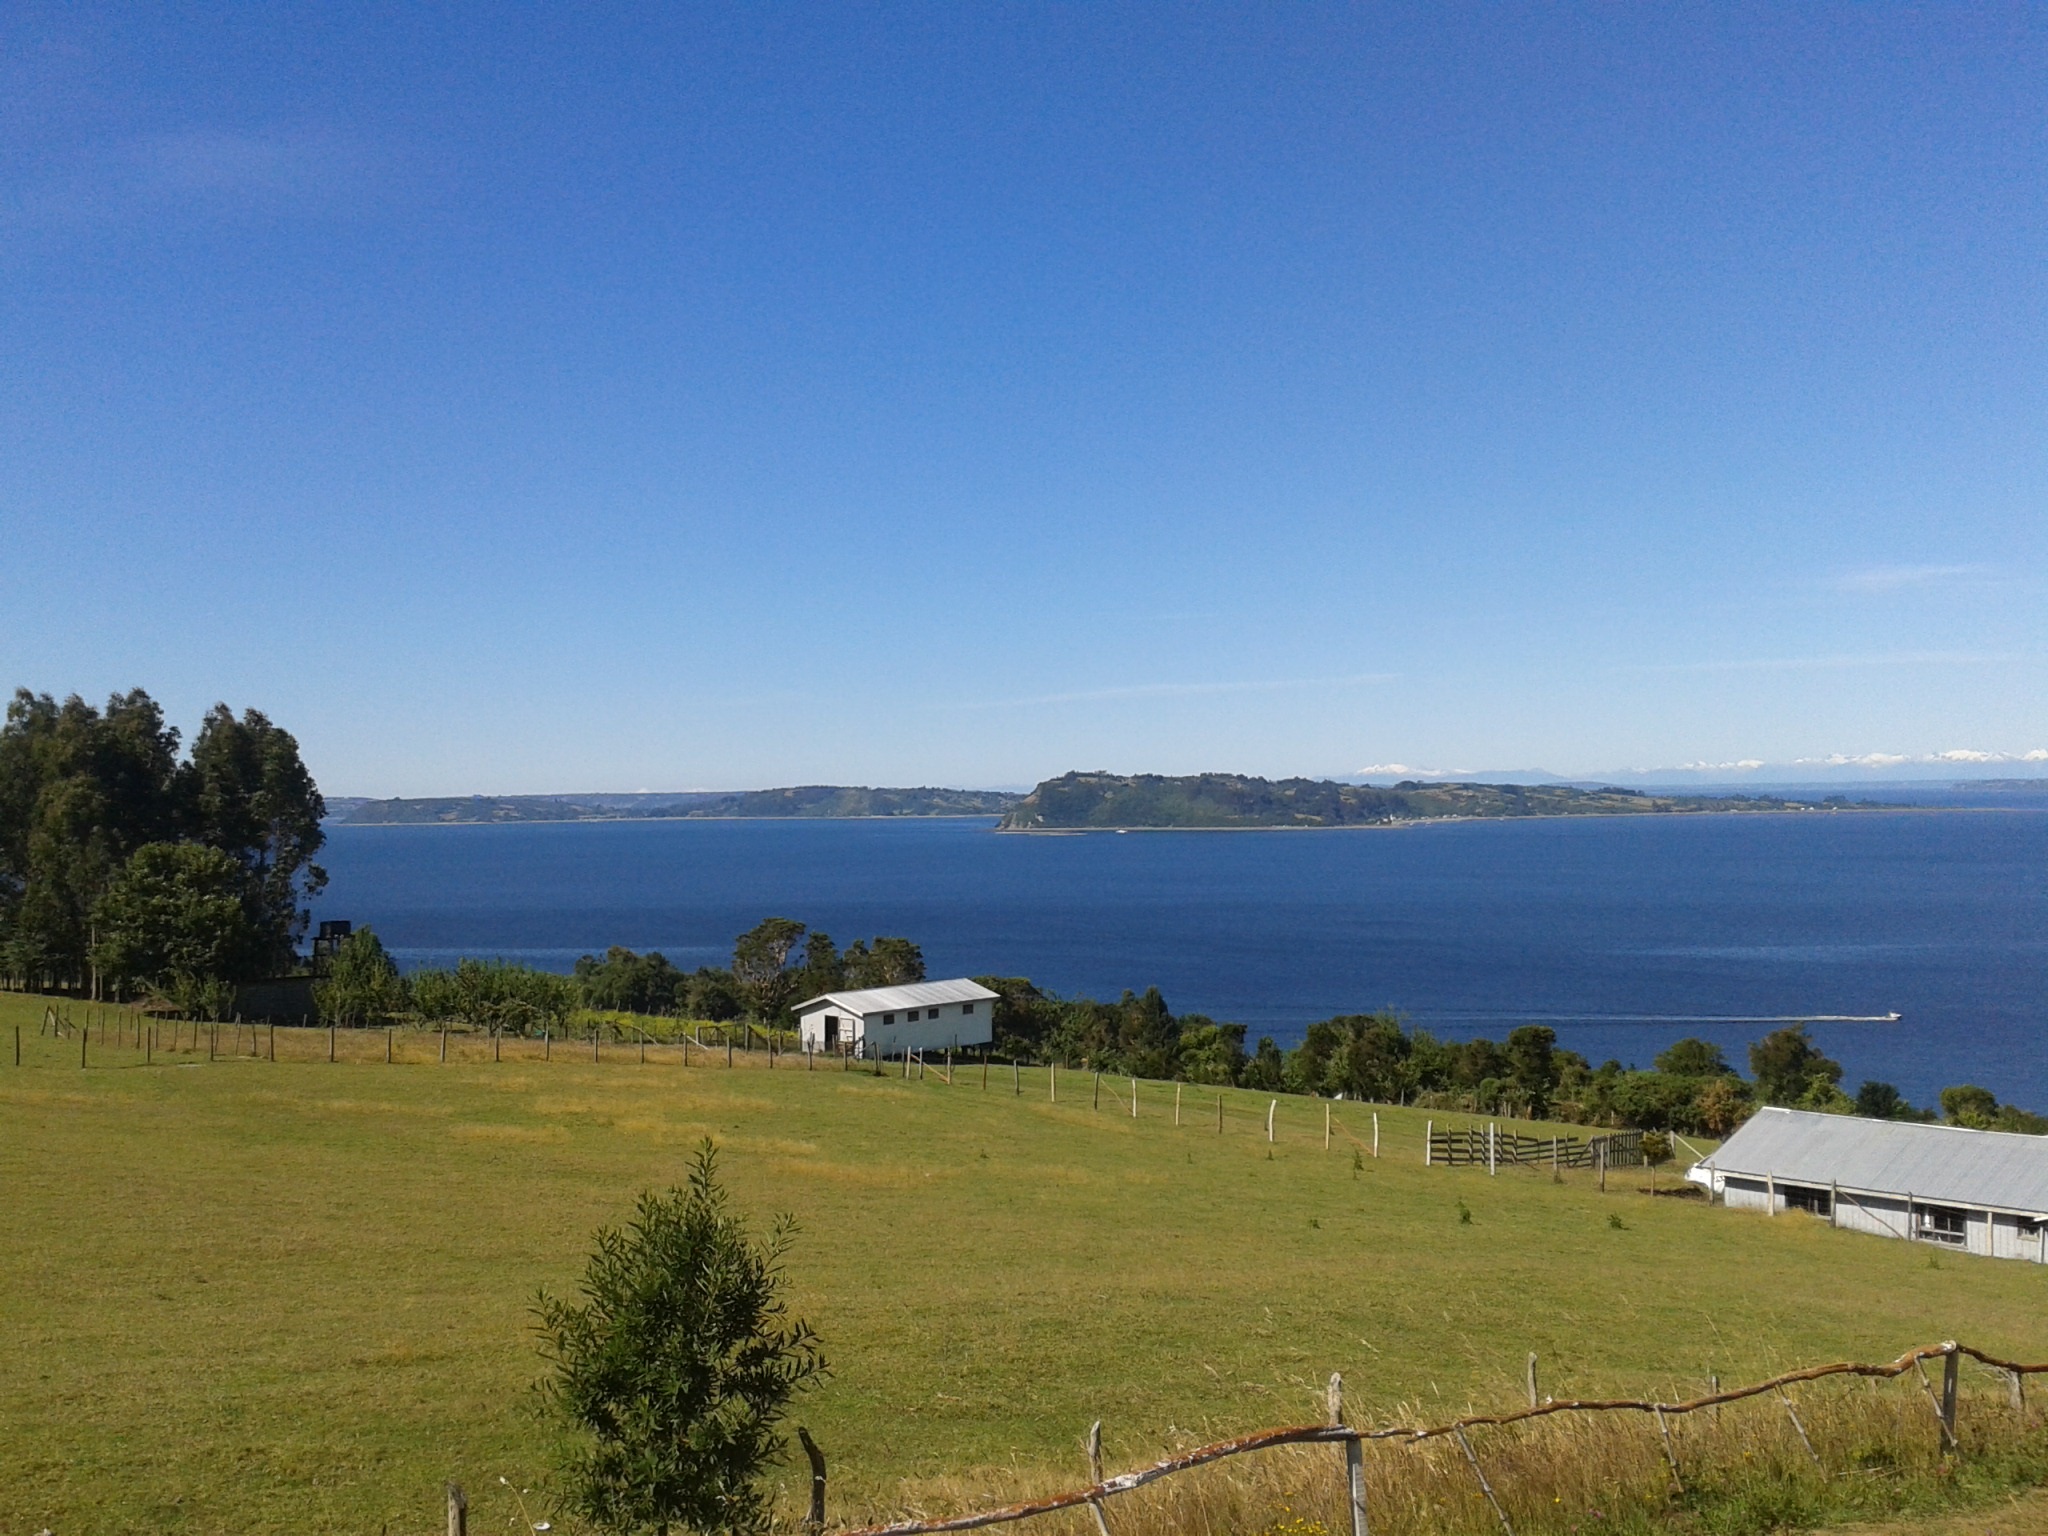
beach, landscape, sea, coast, horizon, hill, shore, lake, vacation, bay, reservoir, chile, body of water, south, loch, rural area, achao